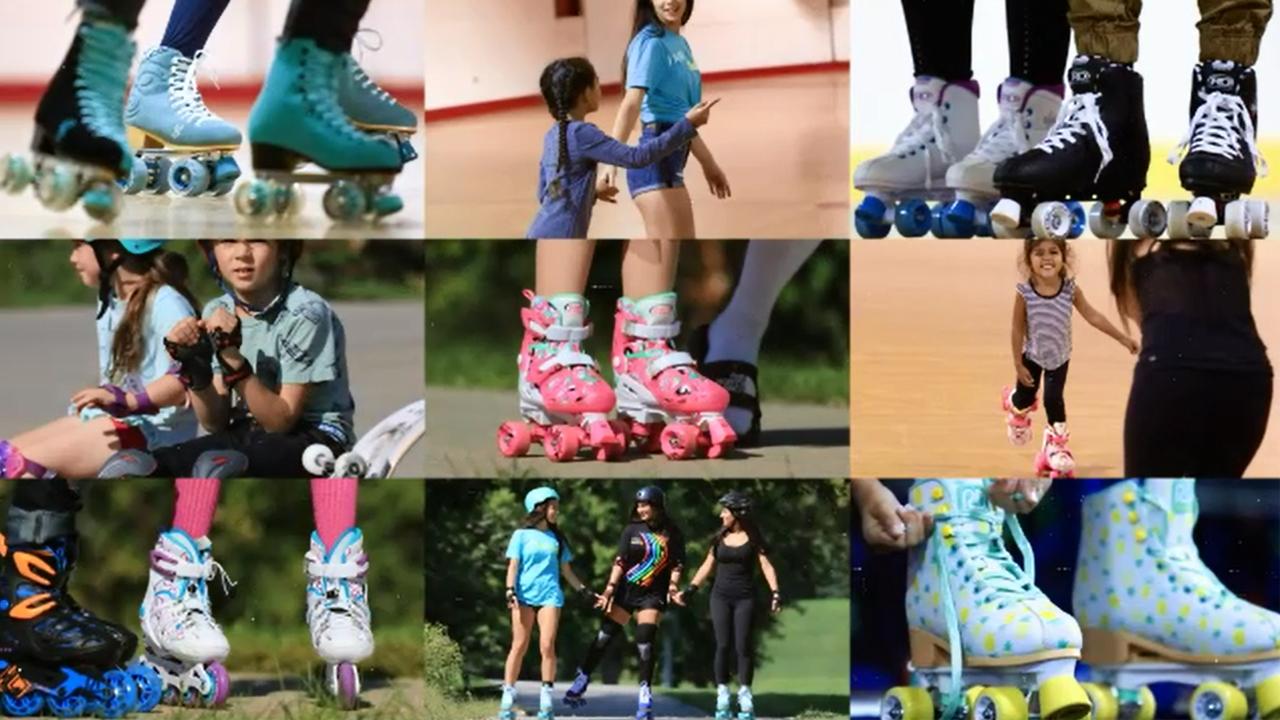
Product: Roller Derby Girls Tracer Adjustable Inline Skates
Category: Sports & Outdoors | Outdoor Recreation | Skates, Skateboards & Scooters | Inline & Roller Skating | Inline Skates | Children's Inline Skates
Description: Perfect for young skaters Comfort and support with no laces to tie.
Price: $24.99
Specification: Shipping Weight: 10 pounds (View shipping rates and policies)|ASIN: B07TKYX4DN|    #8    in Children's Inline Skates